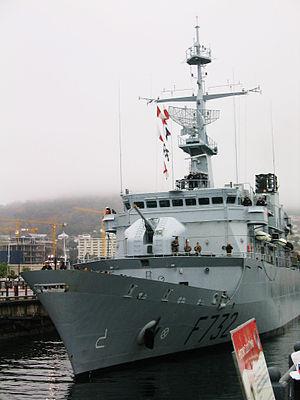
Le Nivôse est une frégate française de la classe Floréal. Elle est basée au port de la Pointe des Galets, sur l'île de La Réunion, département d'outre-mer dans l'océan Indien.